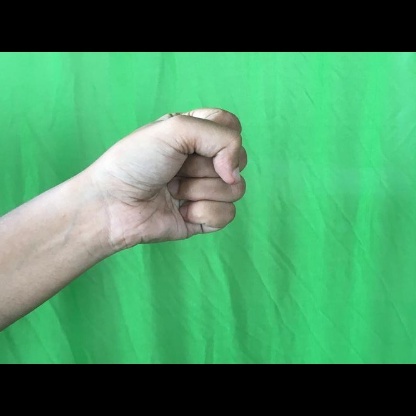
Mudra: Mushti